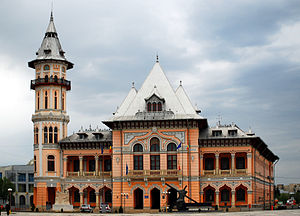
Buzău
Buzău er en by, administrativt center i Buzău distrikt i Rumænien. Byen har 115.494 indbyggere.